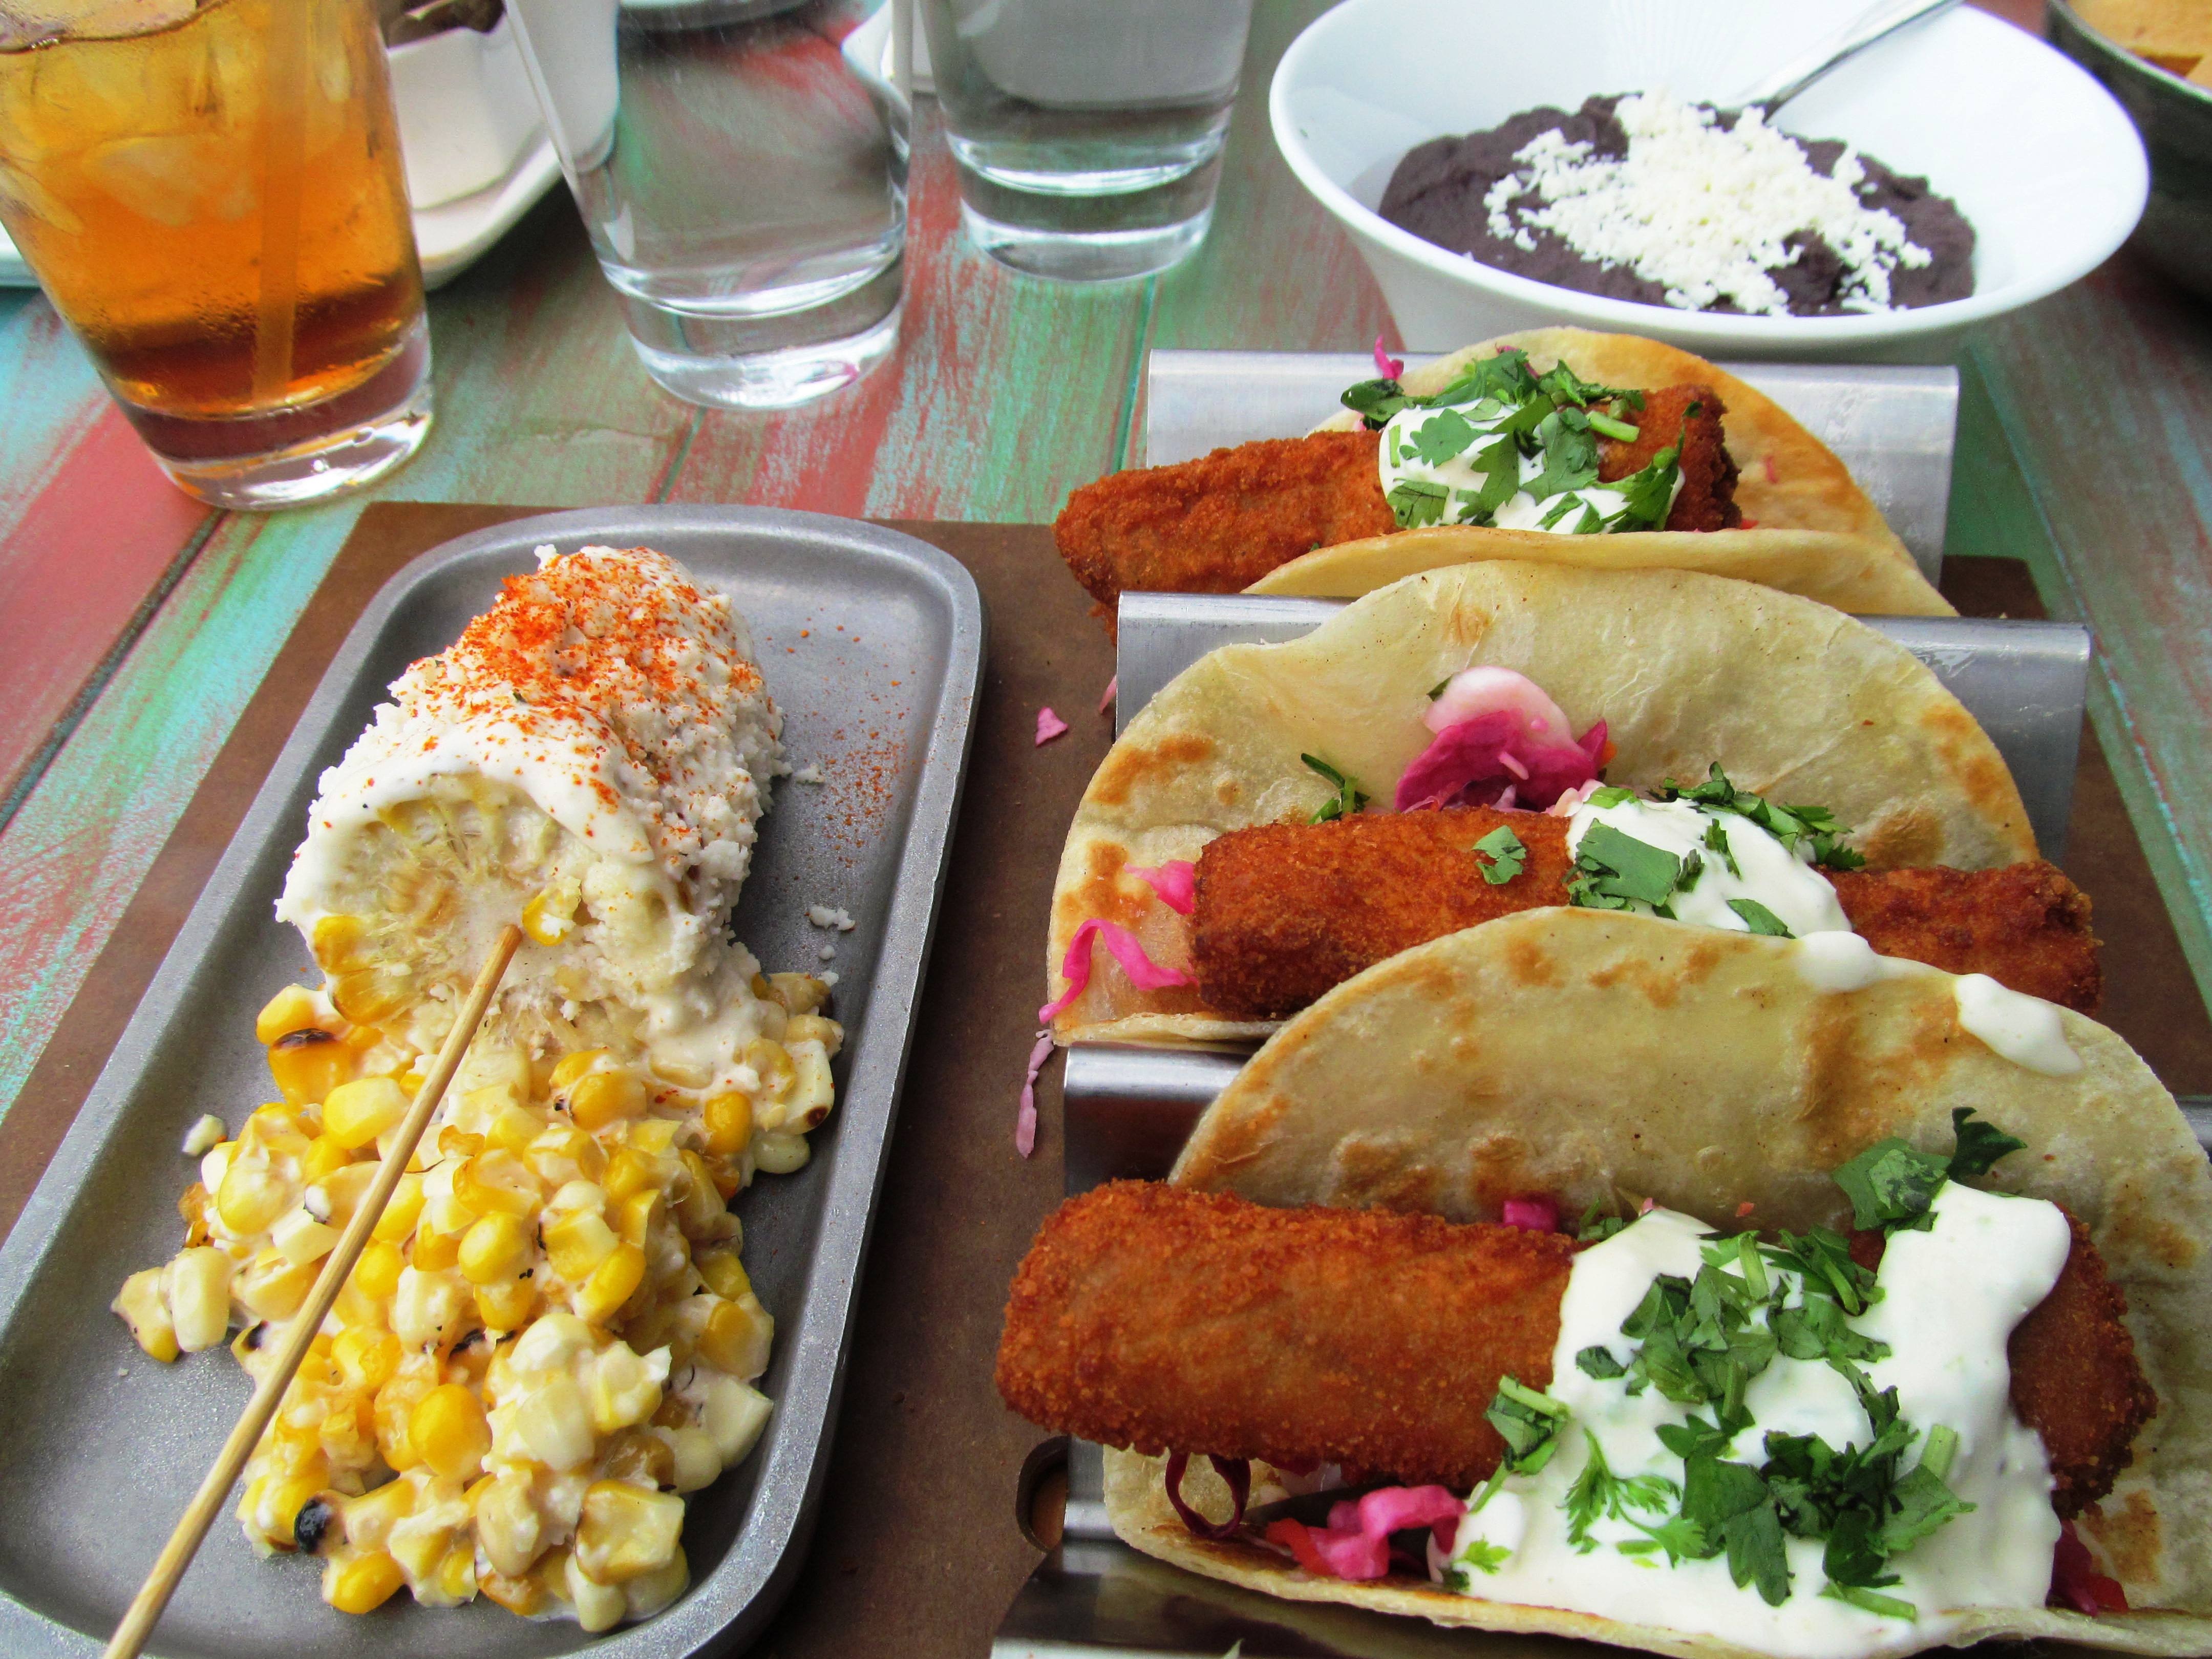
restaurant, dish, meal, food, plate, breakfast, lunch, cuisine, boston, dinner, spicy, taco, salsa, mexican, brunch, hors d oeuvre, mexican food